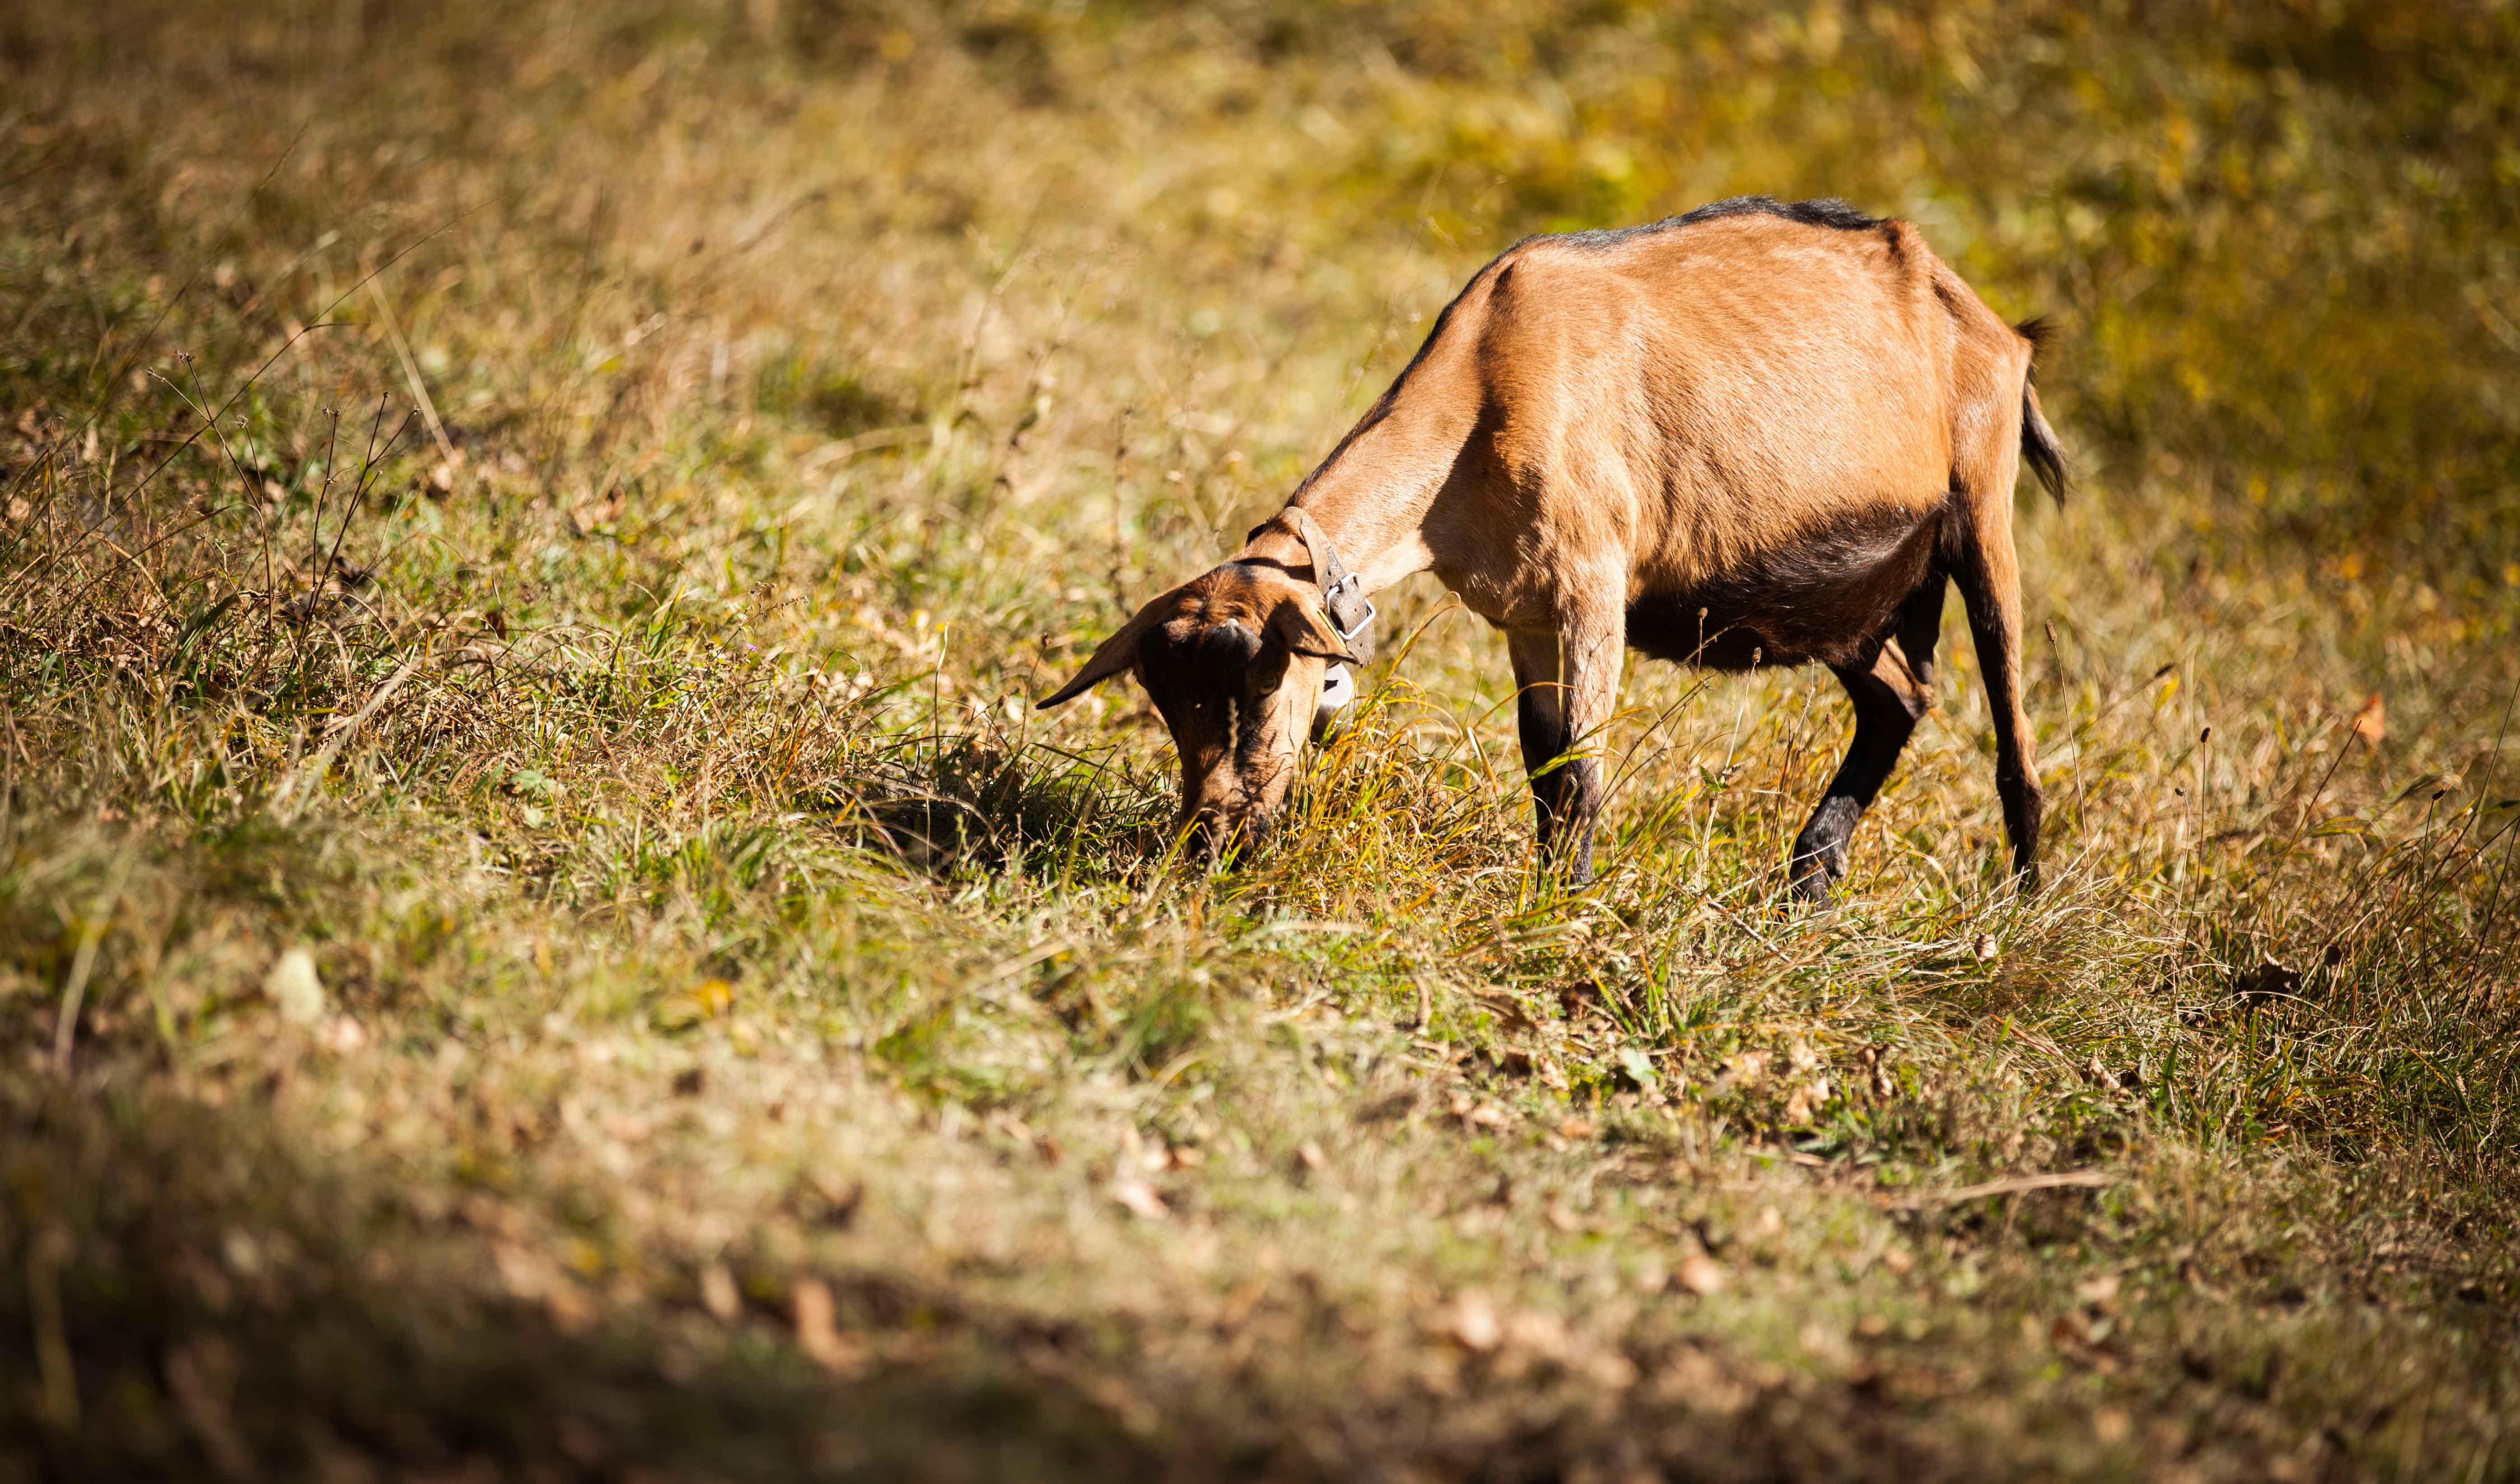
nature, grass, mountain, field, meadow, prairie, animal, france, wildlife, goat, green, pasture, grazing, mammal, fauna, goats, alps, grassland, vertebrate, pre, rural area, cattle like mammal